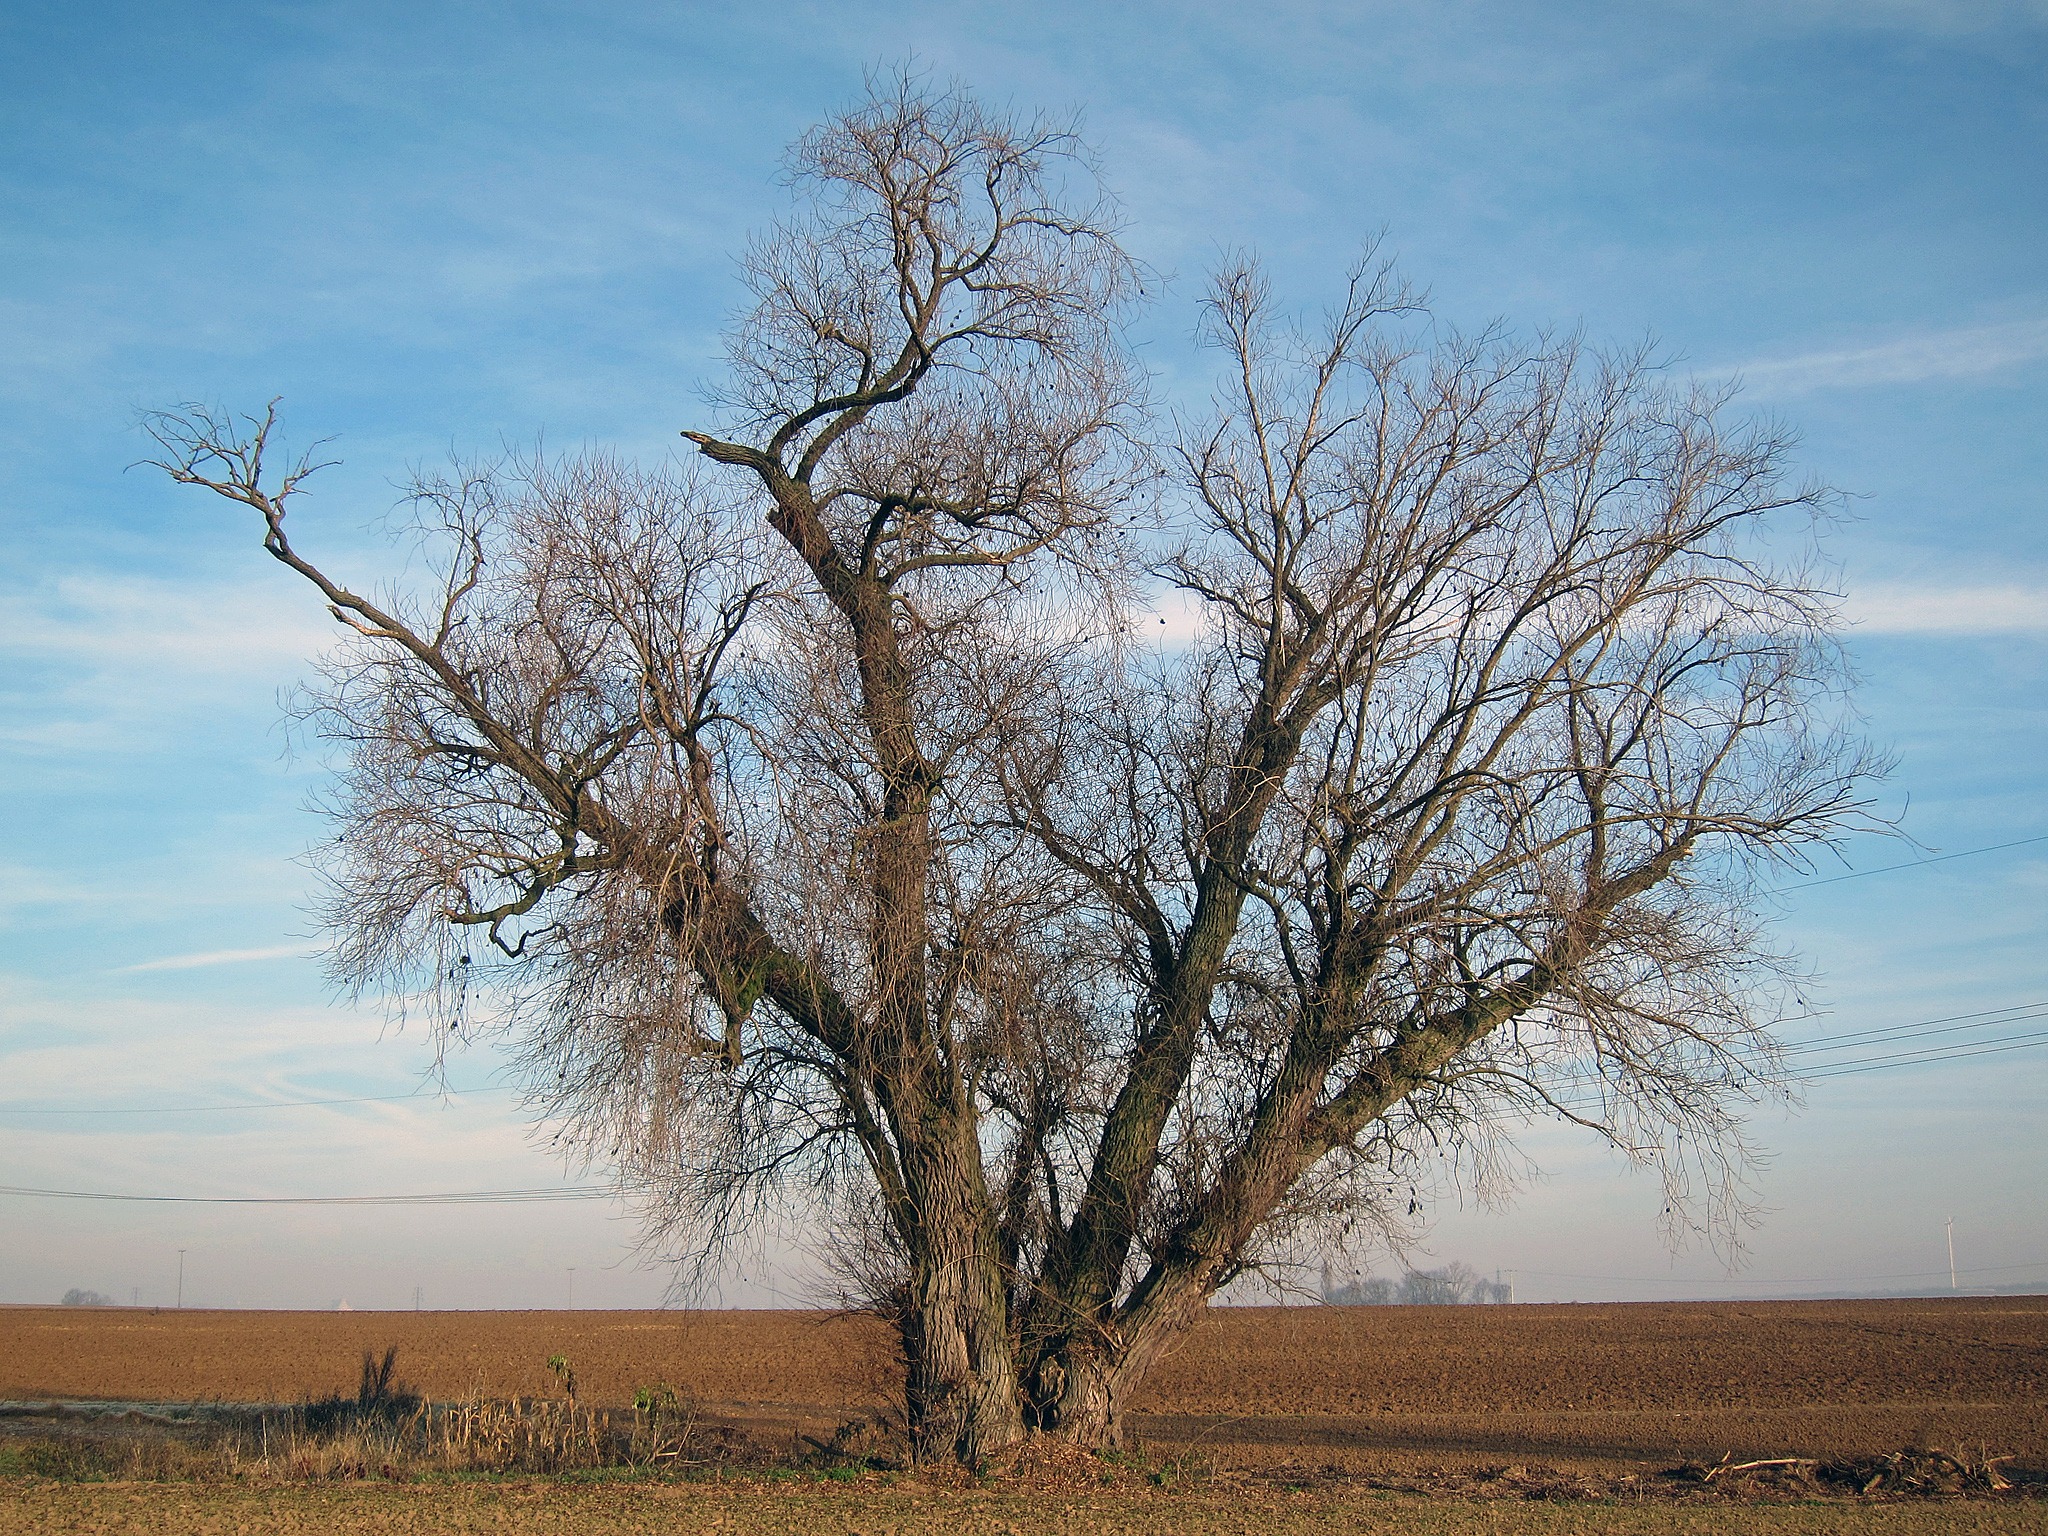
landscape, tree, nature, grass, branch, blossom, plant, sky, field, farm, prairie, countryside, morning, flower, isolated, country, rural, scenic, autumn, season, savanna, plain, plants, outside, clouds, germany, rural area, flowering plant, atmospheric phenomenon, grass family, woody plant